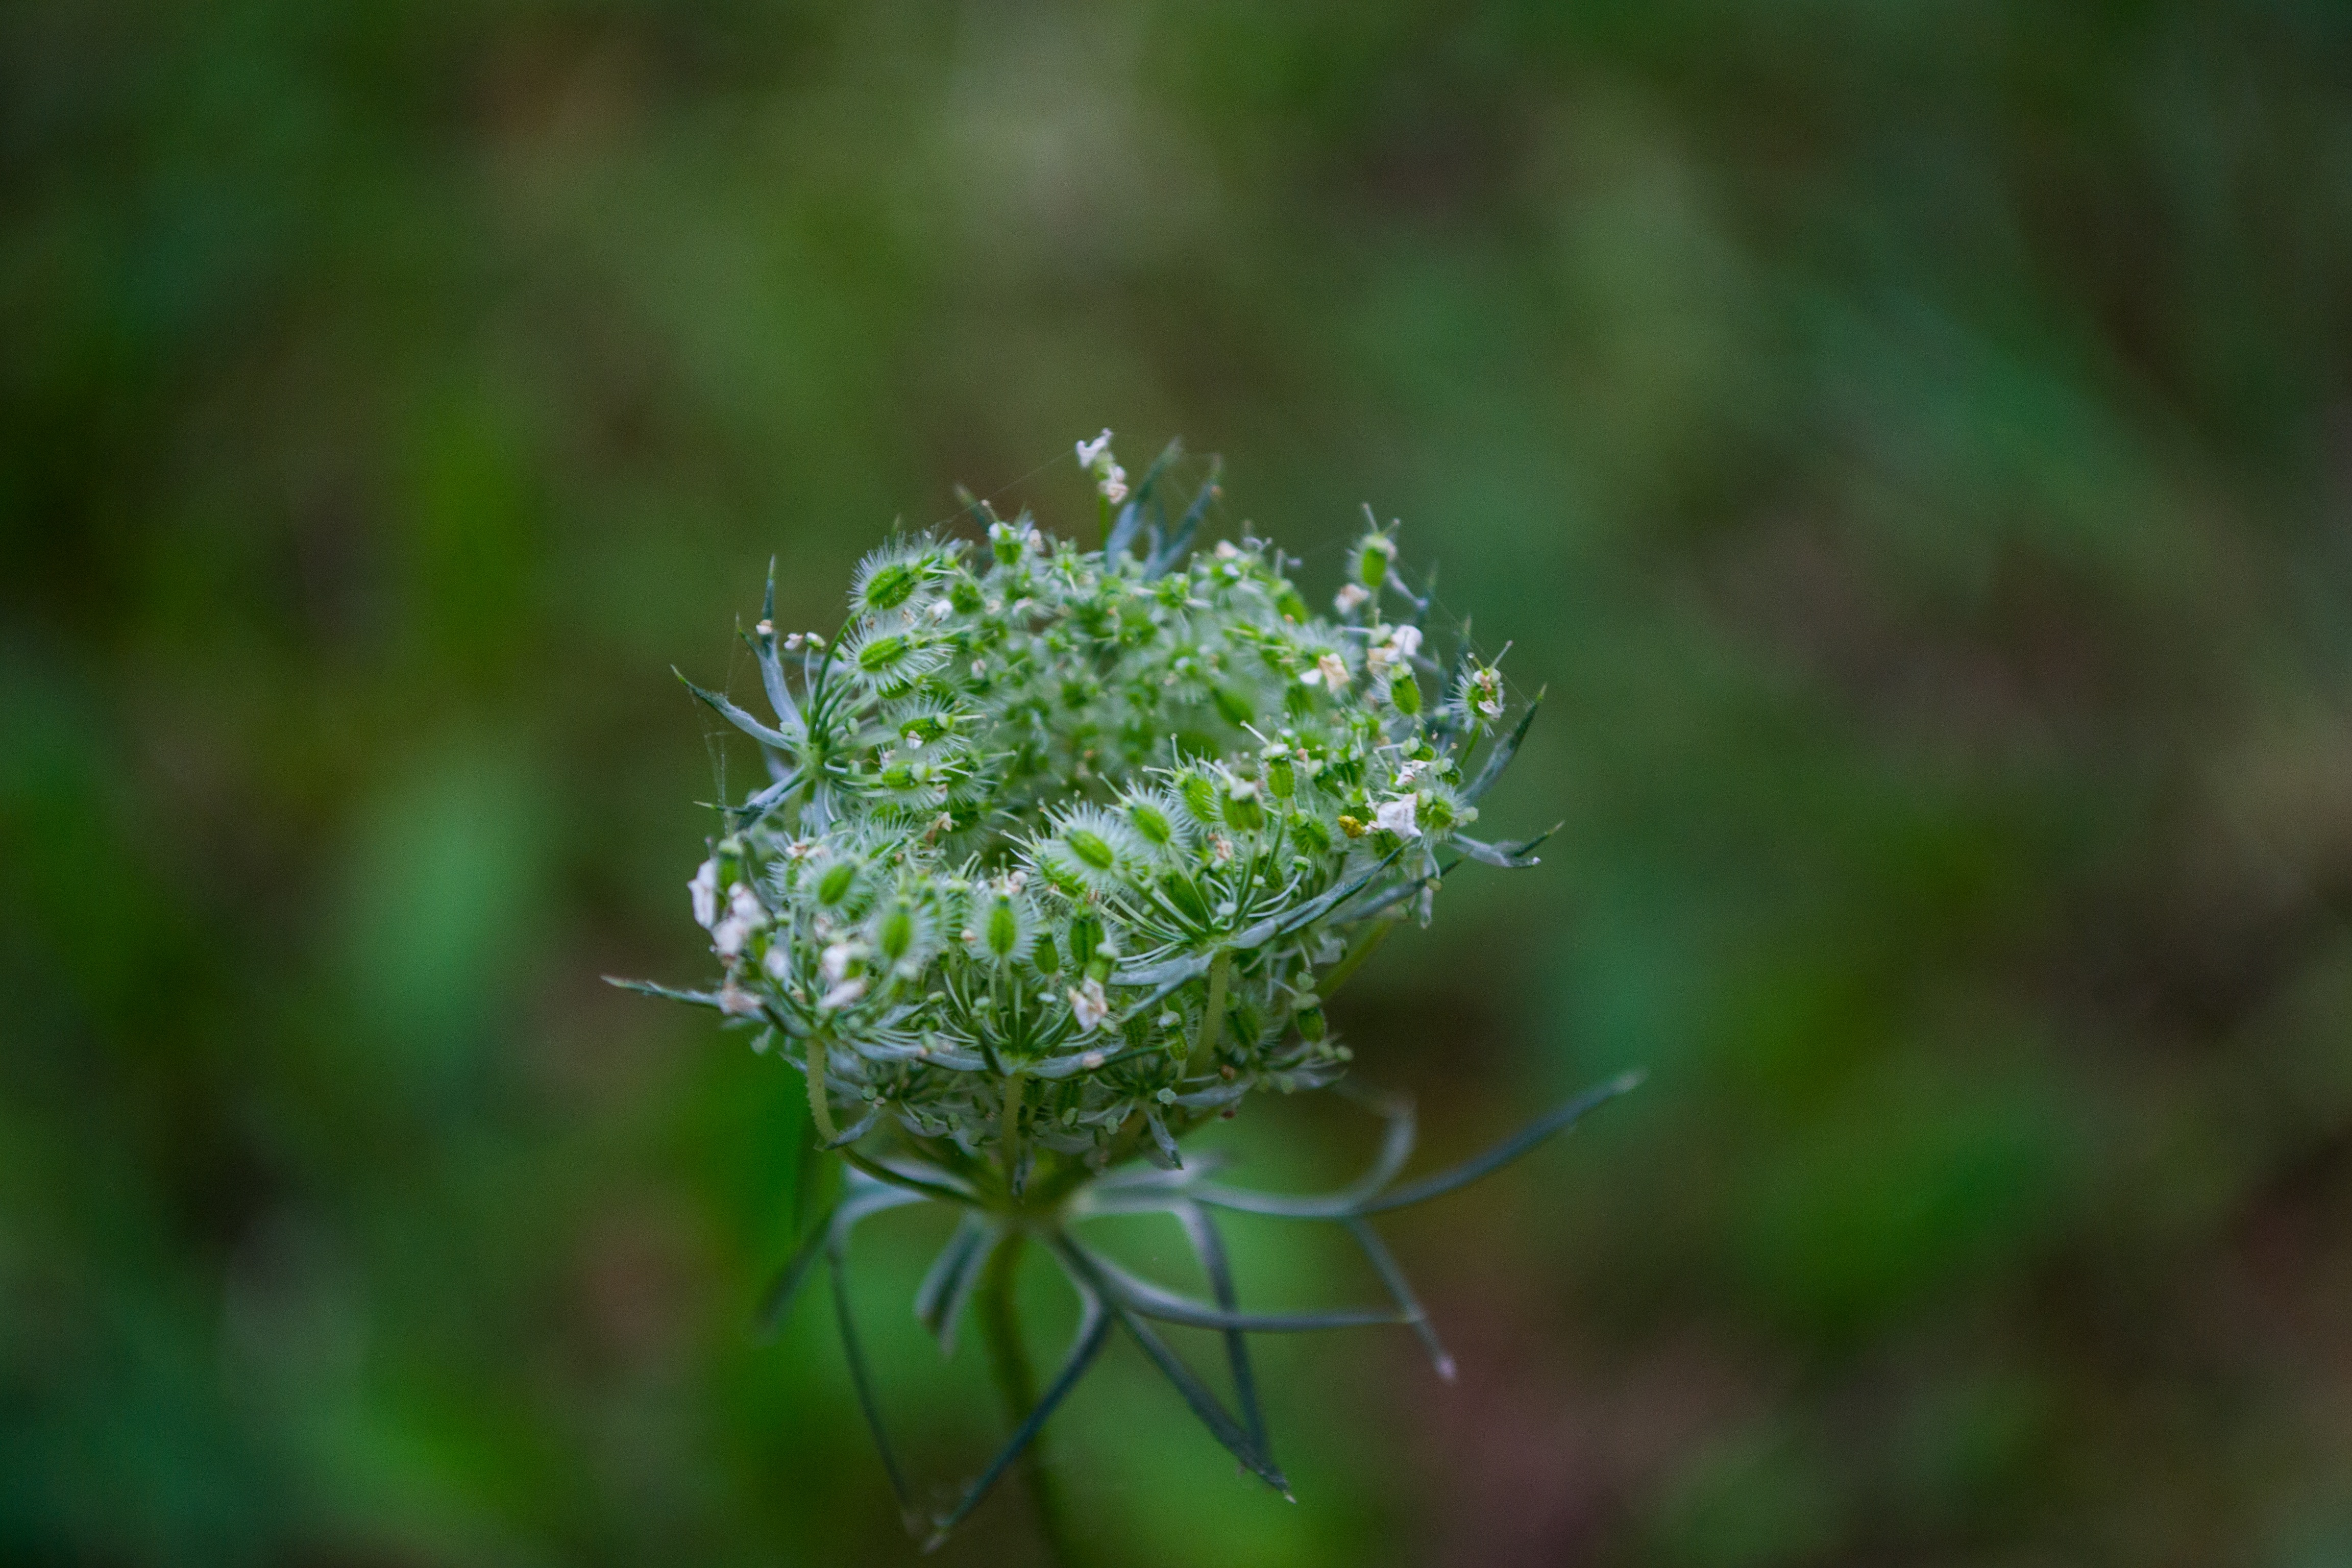
nature, grass, plant, leaf, flower, green, botany, garden, flora, wildflower, close up, shrub, macro photography, flowering plant, plant stem, land plant